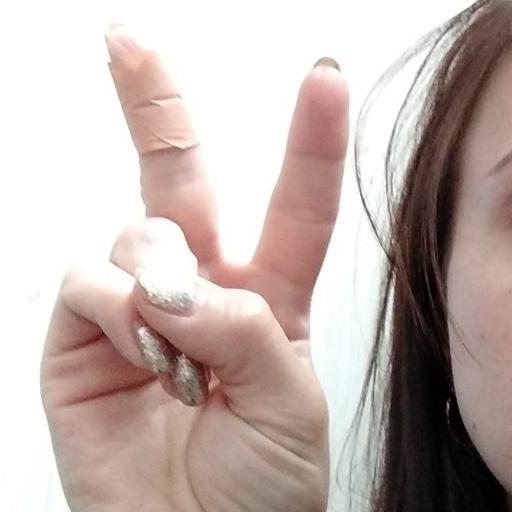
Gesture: peace